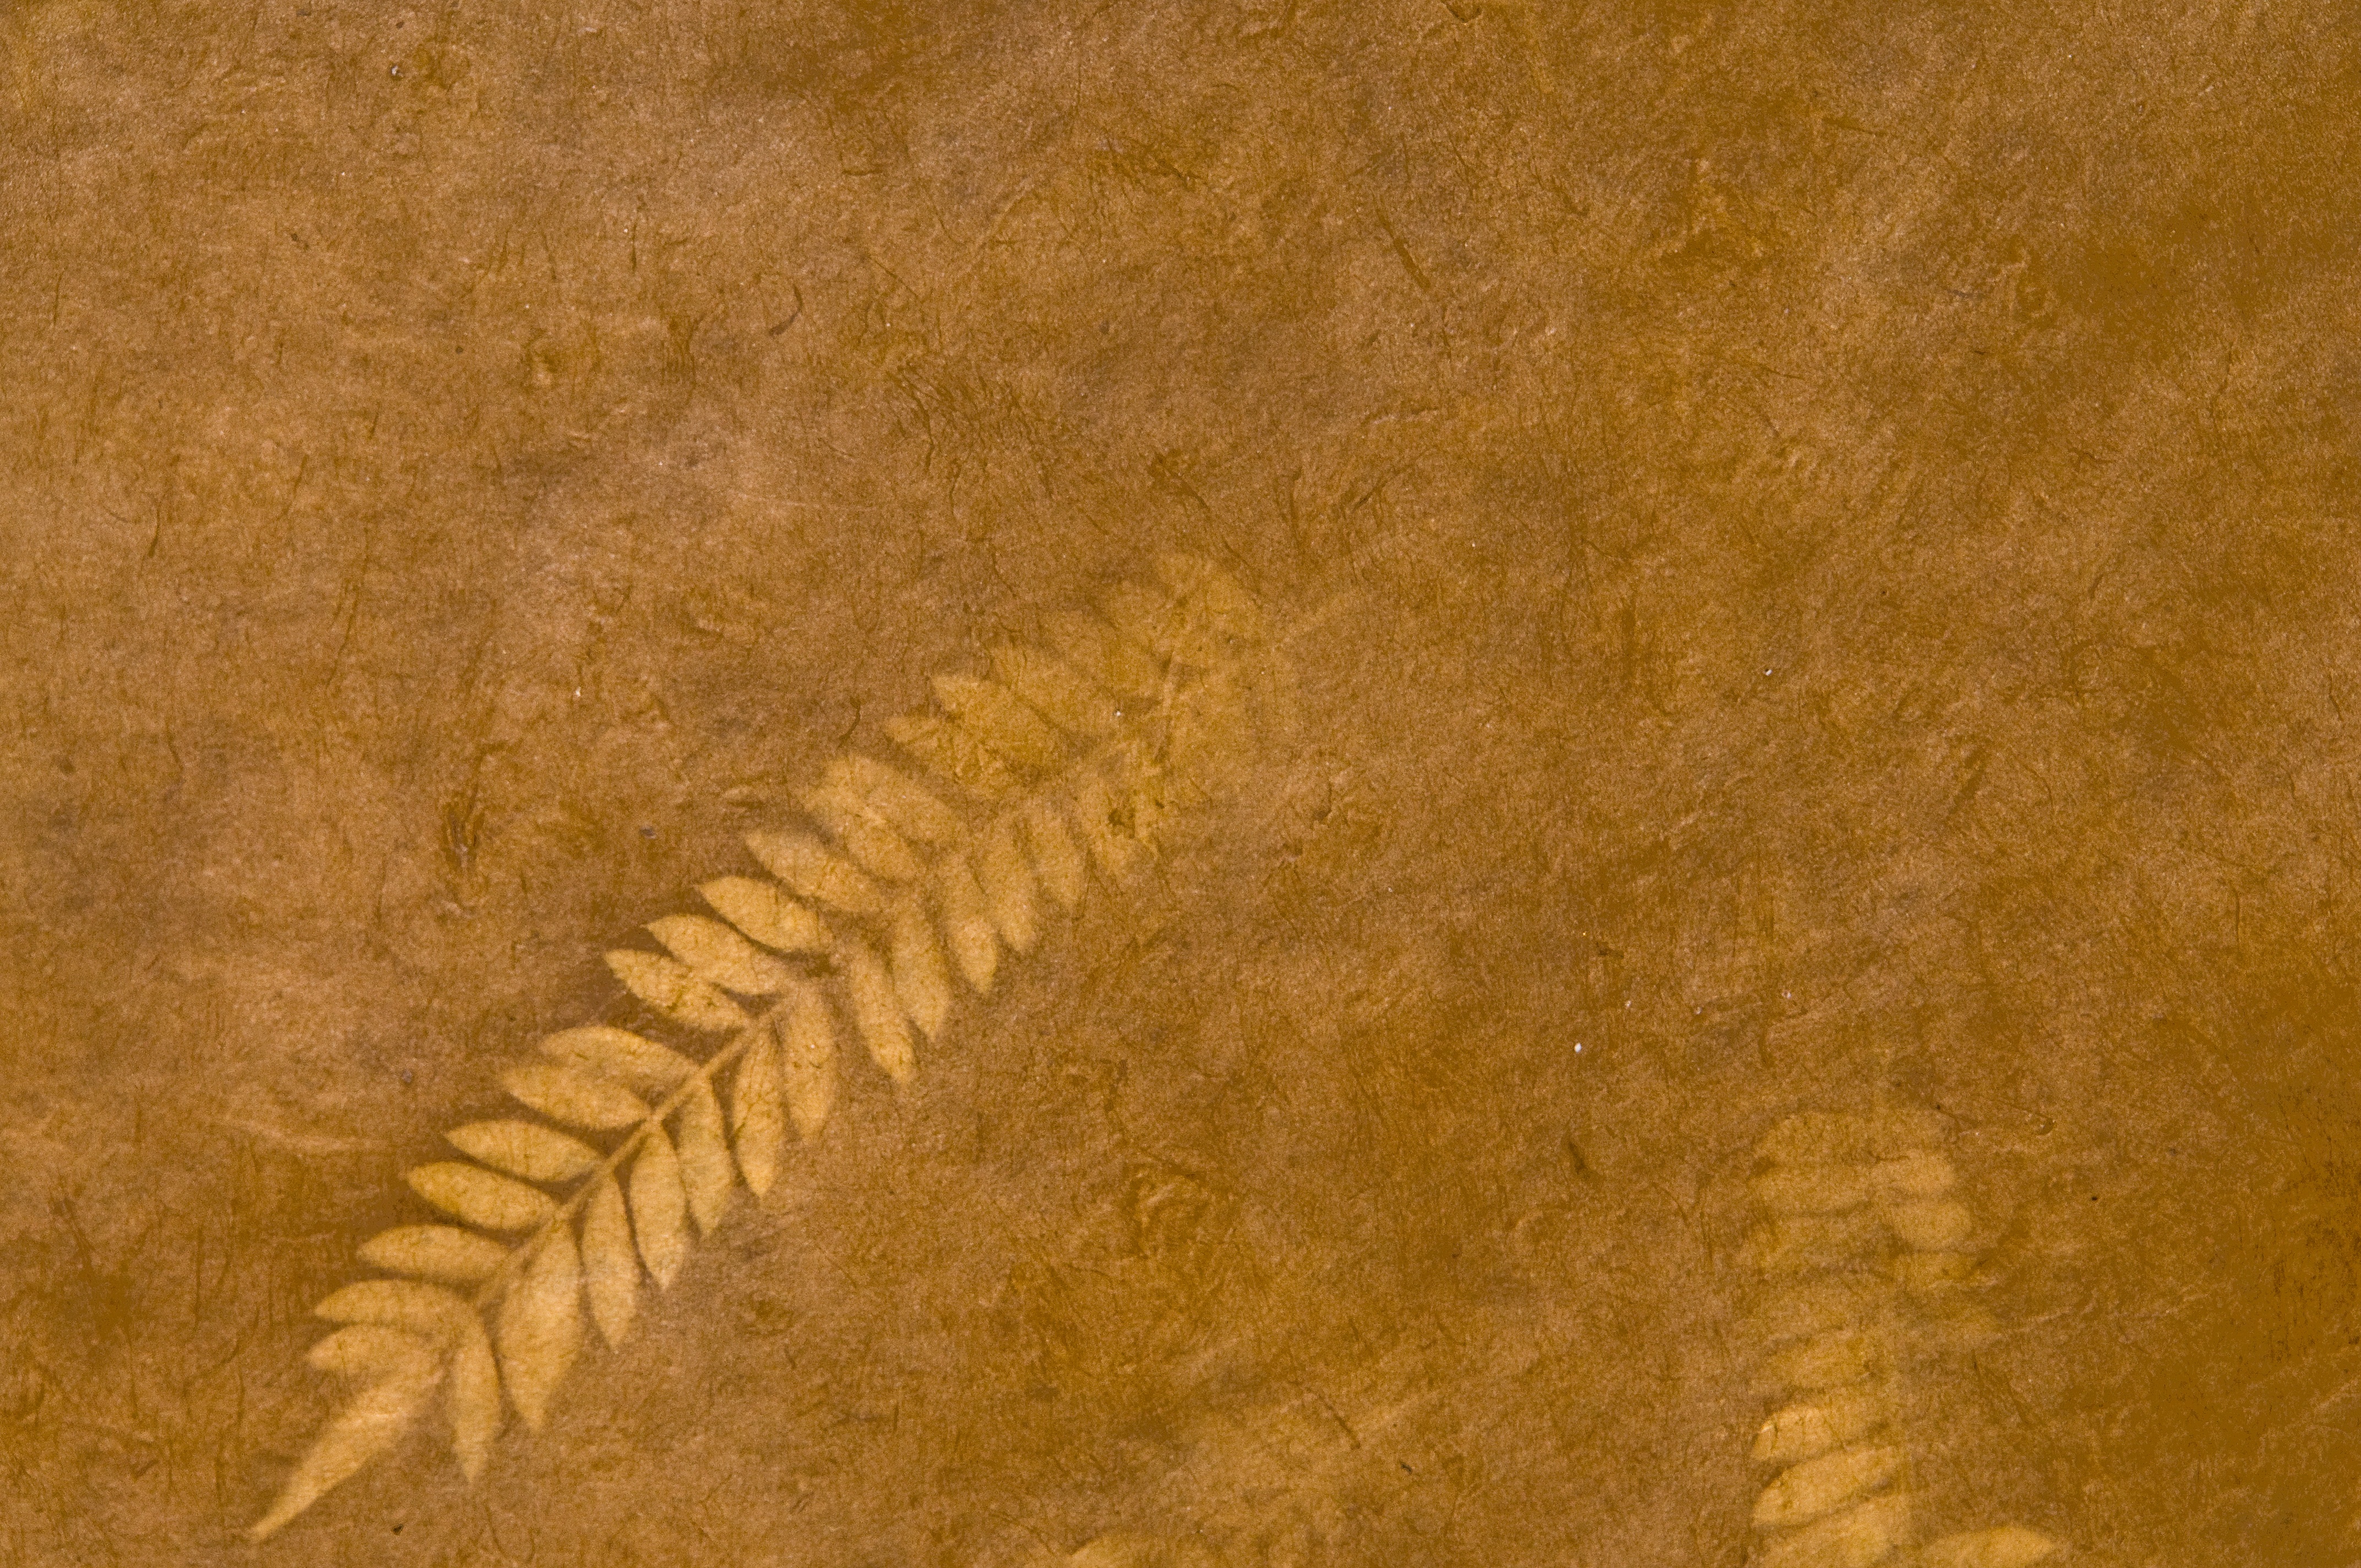
sand, wood, texture, leaf, old, formation, europe, yellow, terrain, material, old house, design, walls, wallpaper, textures, old walls, grass family